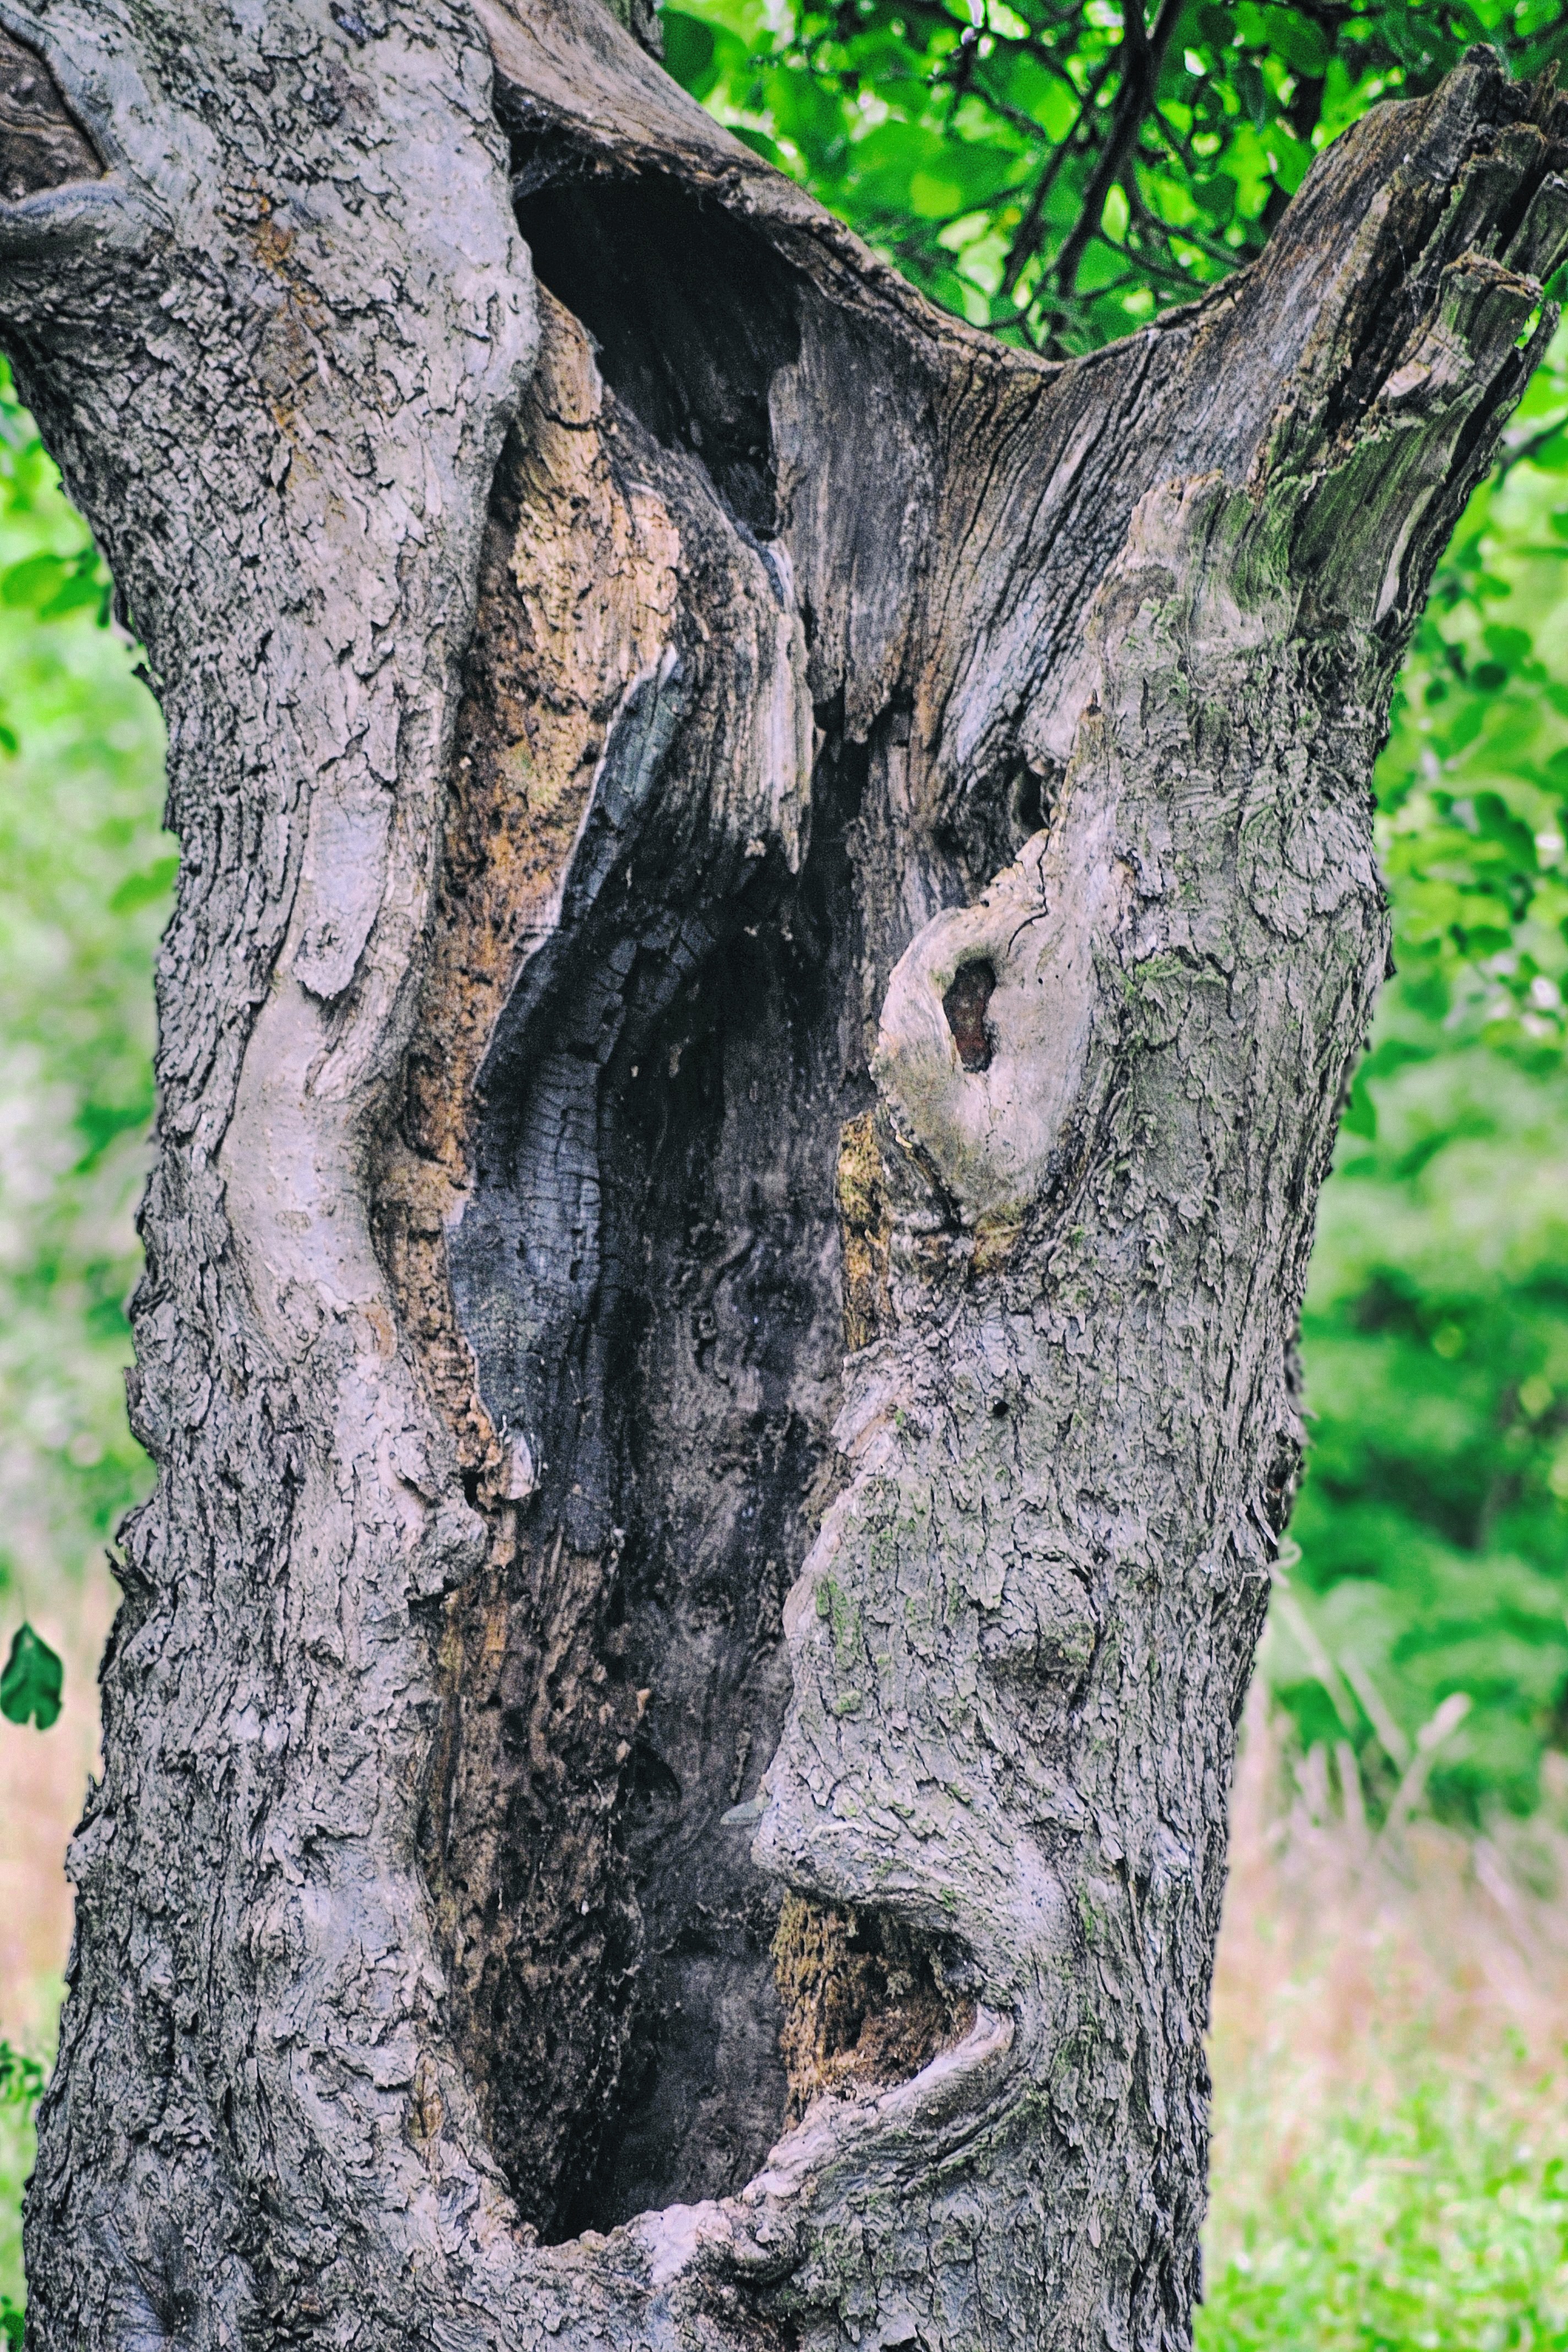
landscape, tree, nature, branch, plant, wood, leaf, trunk, wildlife, log, botany, fauna, tribe, oak, woodland, morsch, flowering plant, hollowed out, plant stem, woody plant, land plant